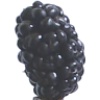
Label: Mulberry 1